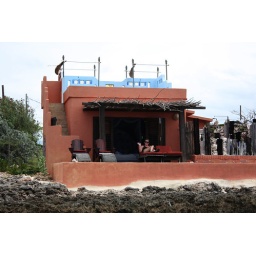
Hi there Jamie! Never mind me, just standing in the ocean taking some pictures.